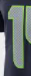
Number: 1